PRR23A

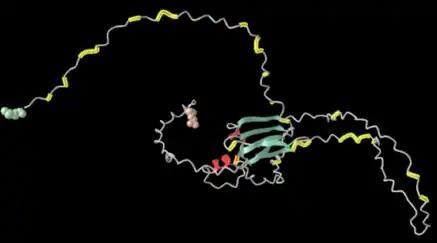
iCN3D Human PRR23A Protein Structure With Proline DistributionThe proline amino acids are highlighted in yellow. Predicted beta strands are shown in a green ribbon structure, and predicted alpha helices are shown in a red ribbon structure. The start of the protein is represented by pale green spheres, and the end of the protein is represented by pale red spheres

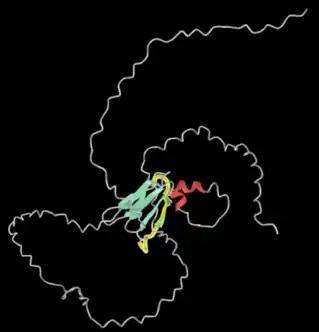
iCN3D Human PRR23A Protein StructureThe 6 predicted beta strands are shown in a green ribbon structure, and the 2 predicted alpha helices are shown in a red ribbon structure. The region of PRR23A that is predicted to be a transmembrane domain is highlighted in yellow

Antibody detection in human stomach cells has shown that PRR23A localizes in the membrane and cytoplasm. Further investigation of the PRR23A protein sequence has also identified a small transmembrane region towards the beginning of the protein, and signal sequences for the ER membrane, nucleus, and mitochondria.